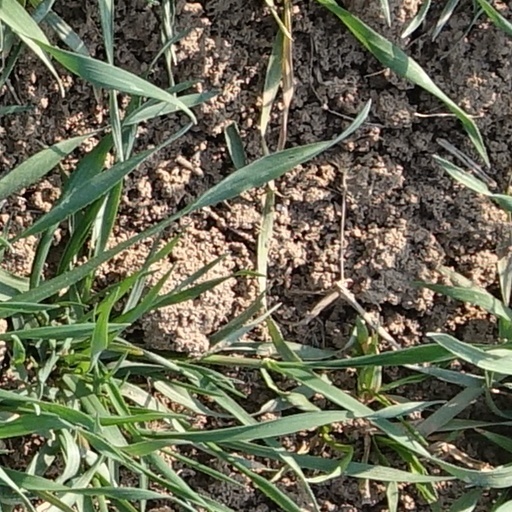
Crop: wheat